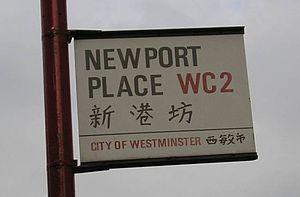
Panneau indicateur bilingue dans le quartier chinois de Londres
Un quartier chinois ou encore Chinatown dans les pays anglophones, est une enclave urbaine comprenant des résidents chinois ou ayant une ascendance chinoise, ou plus généralement d'Extrême-Orient, comme des Vietnamiens, des Coréens, des Malaisiens ou des Thaïlandais.